Villanovan culture

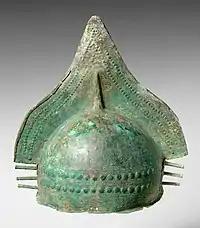
Bronze Villanovan crested helmet 9th century BCE, (Metropolitan Museum of Art, New York City)

Buildings were rectangular in shape. The people lived in small huts, made of wattle and daub with wooden poles for support. Within the huts, cooking stands, utensils and charred animal bones give evidence about the family life of early inhabitants in Italy. Some huts contained large pottery jars for food storage sunk into their floors. There was also a rock cut drain to channel rainwater to communal reservoirs.